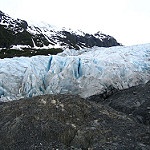
Scene: Outdoor